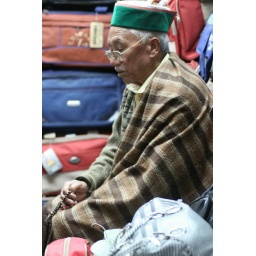
A bag reseller, serene and at peace, amid chaotic Tibetan market in Nainital, Uttranchal (north India).